Country Airs

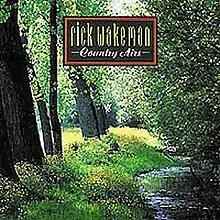
Front of the 1992 re-recorded edition

Country Airs is a studio album by English keyboardist Rick Wakeman. It was released in 1986 by Coda Records, and features piano instrumentals inspired by the countryside. The album marked a stylistic shift in Wakeman's output, having established himself primarily with progressive rock, concept albums, and commercial-oriented music at the start of the 1980s.